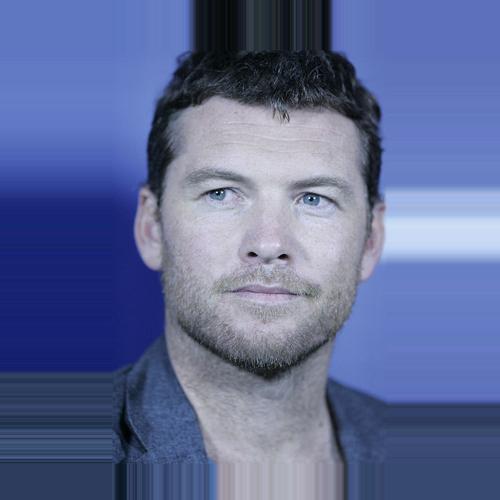
Age: 36